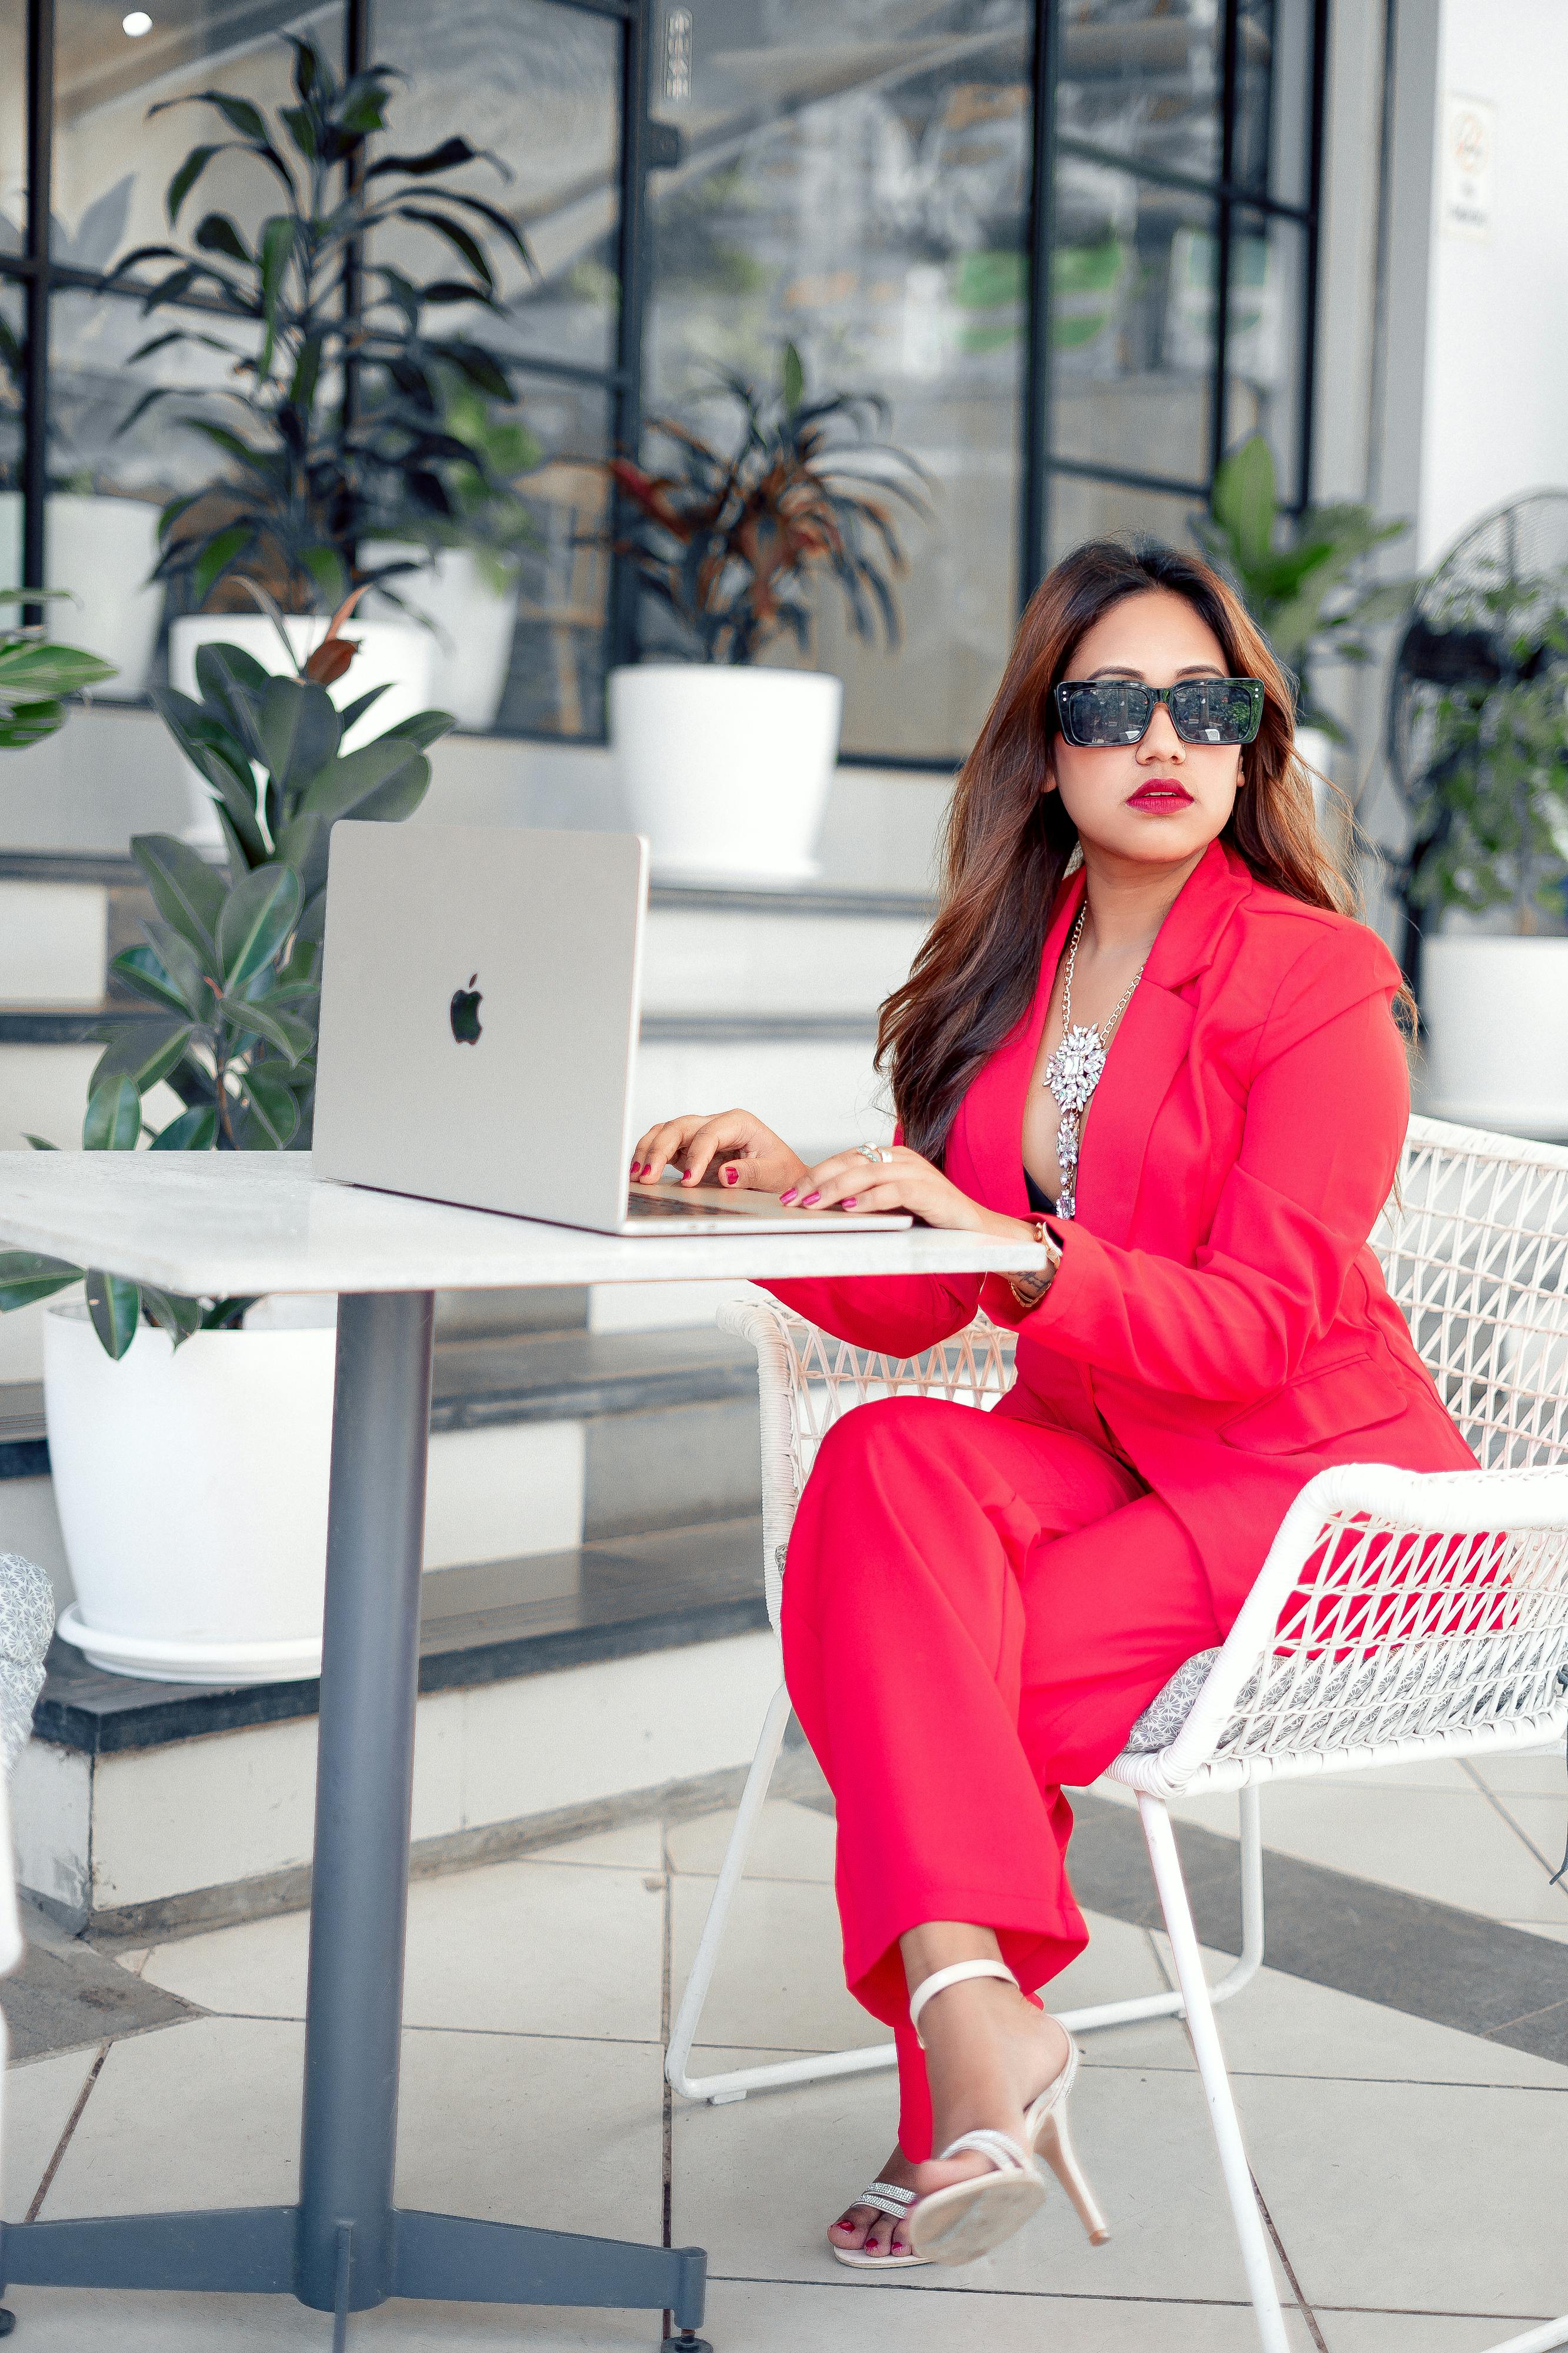
woman, glasses, plant, hairstyle, shoe, furniture, leg, white, vision care, sunglasses, comfort, flowerpot, houseplant, laptop, fashion, eyewear, dress, neck, thigh, goggles, red, knee, blazer, waist, leisure, fashion design, beauty, human leg, formal wear, sitting, magenta, white collar worker, sandal, fashion accessory, photo shoot, businessperson